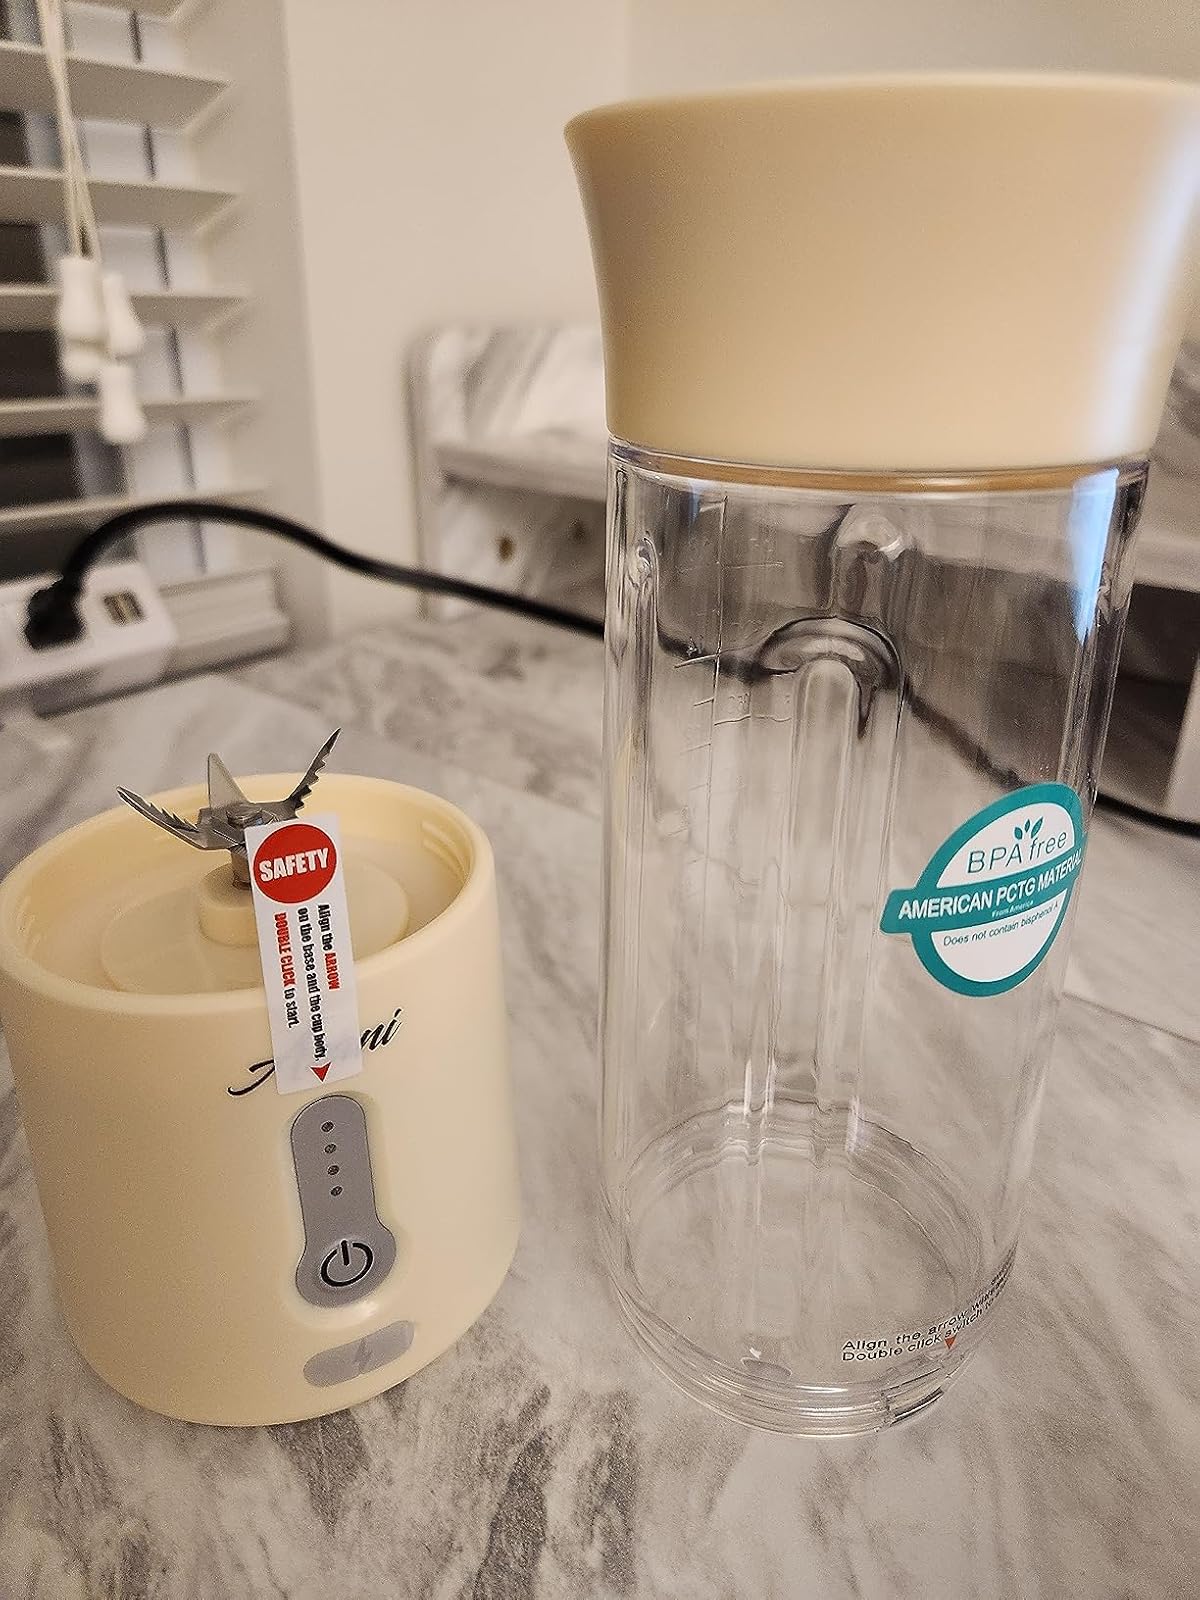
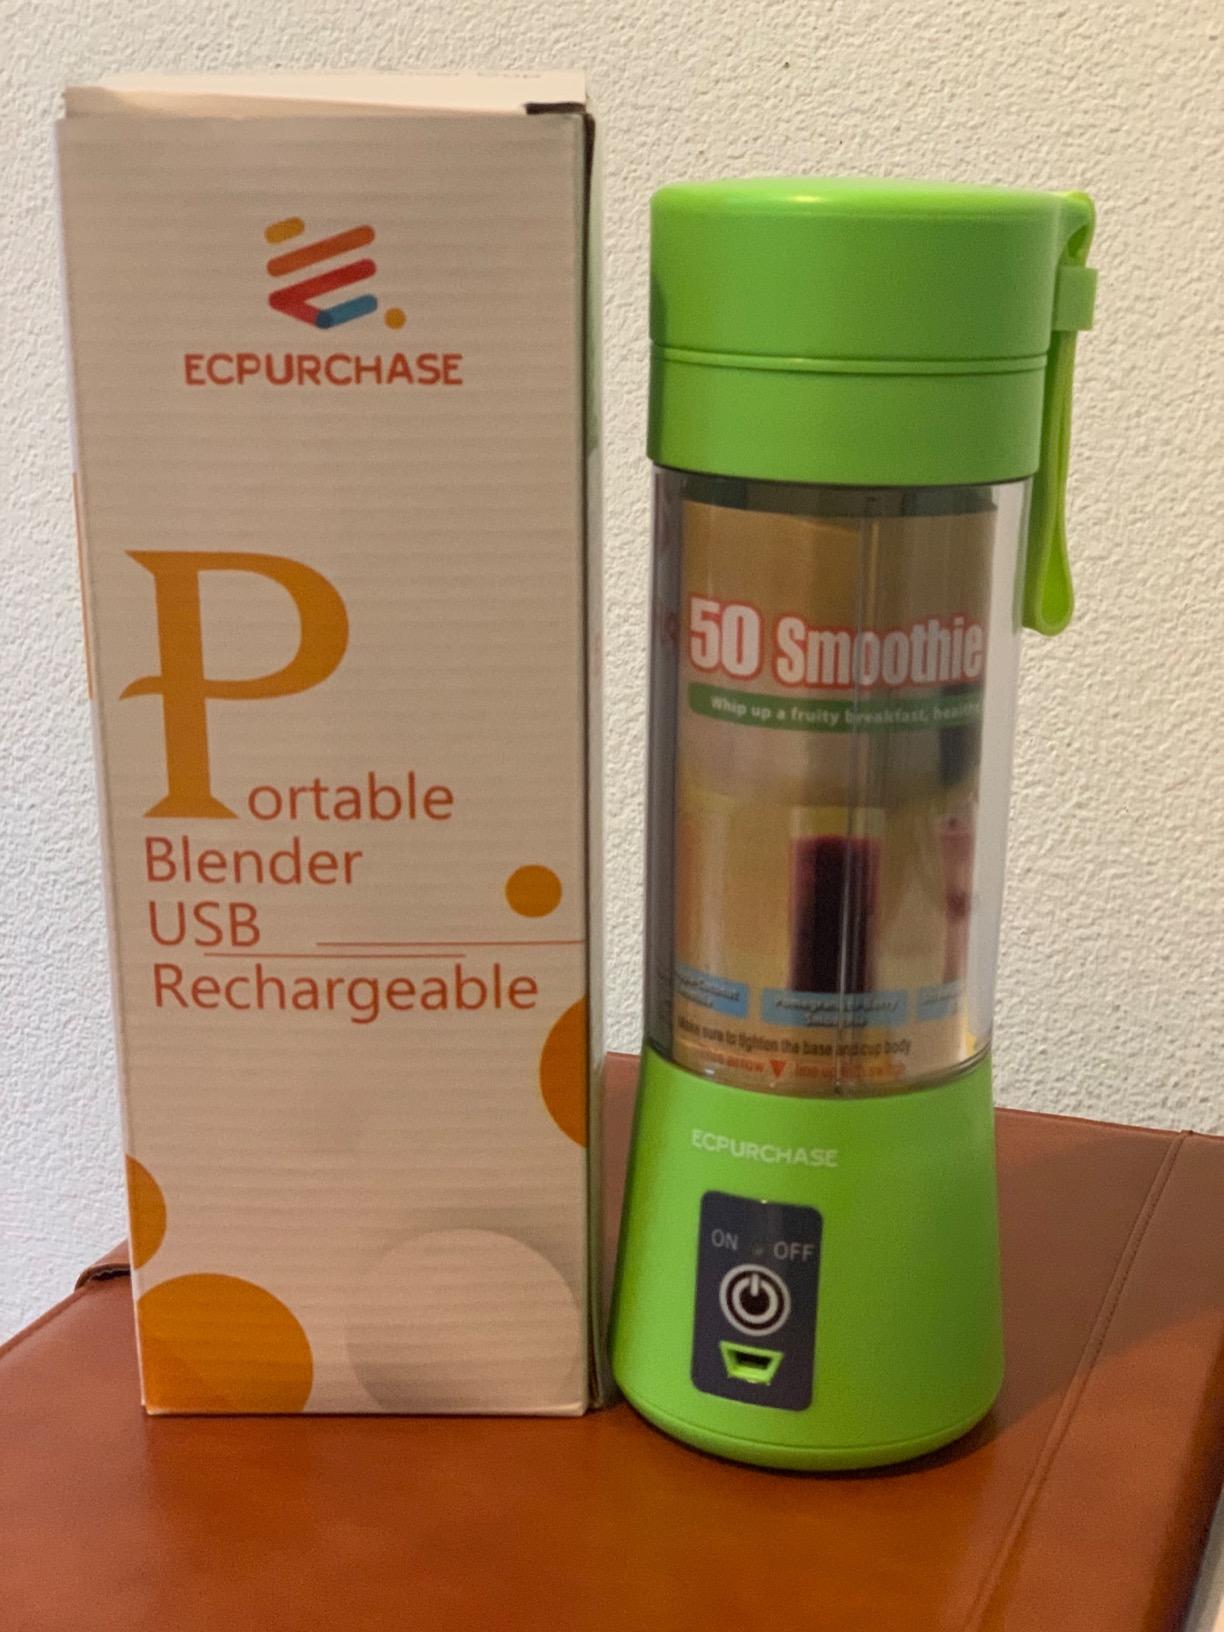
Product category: items_blender
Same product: no